Gas electron diffraction

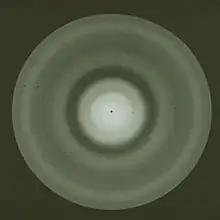
Figure 2: Diffraction pattern of gaseous benzene

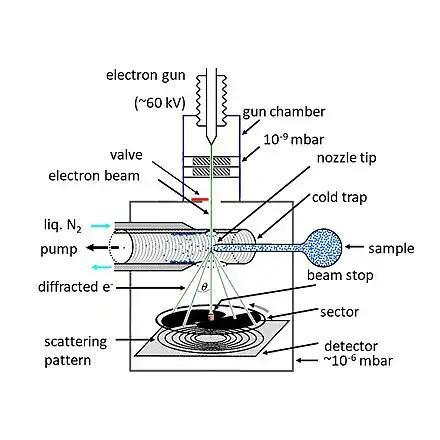
Scheme 1: Schematic drawing of an electron diffraction apparatus

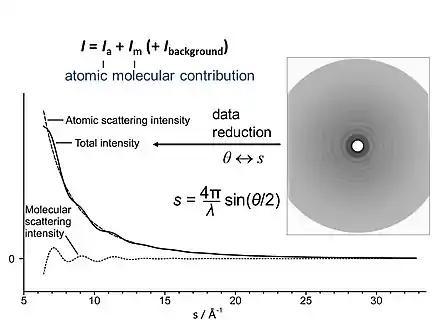
Scheme 2: Data reduction process from the concentric scattering pattern to the molecular scattering intensity curve

Figure 1 shows a drawing and a photograph of an electron diffraction apparatus. Scheme 1 shows the schematic procedure of an electron diffraction experiment. A fast electron beam is generated in an electron gun, enters a diffraction chamber typically at a vacuum of 10 mbar. The electron beam hits a perpendicular stream of a gaseous sample effusing from a nozzle of a small diameter (typically 0.2 mm). At this point, the electrons are scattered. Most of the sample is immediately condensed and frozen onto the surface of a cold trap held at -196 °C (liquid nitrogen). The scattered electrons are detected on the surface of a suitable detector in a well-defined distance to the point of scattering.